The Miracle of Life (film)

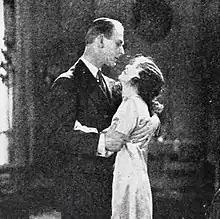
Film still

The Miracle of Life is a 1926 American silent drama film directed by Stanner E.V. Taylor and starring Percy Marmont, Mae Busch, and Nita Naldi.